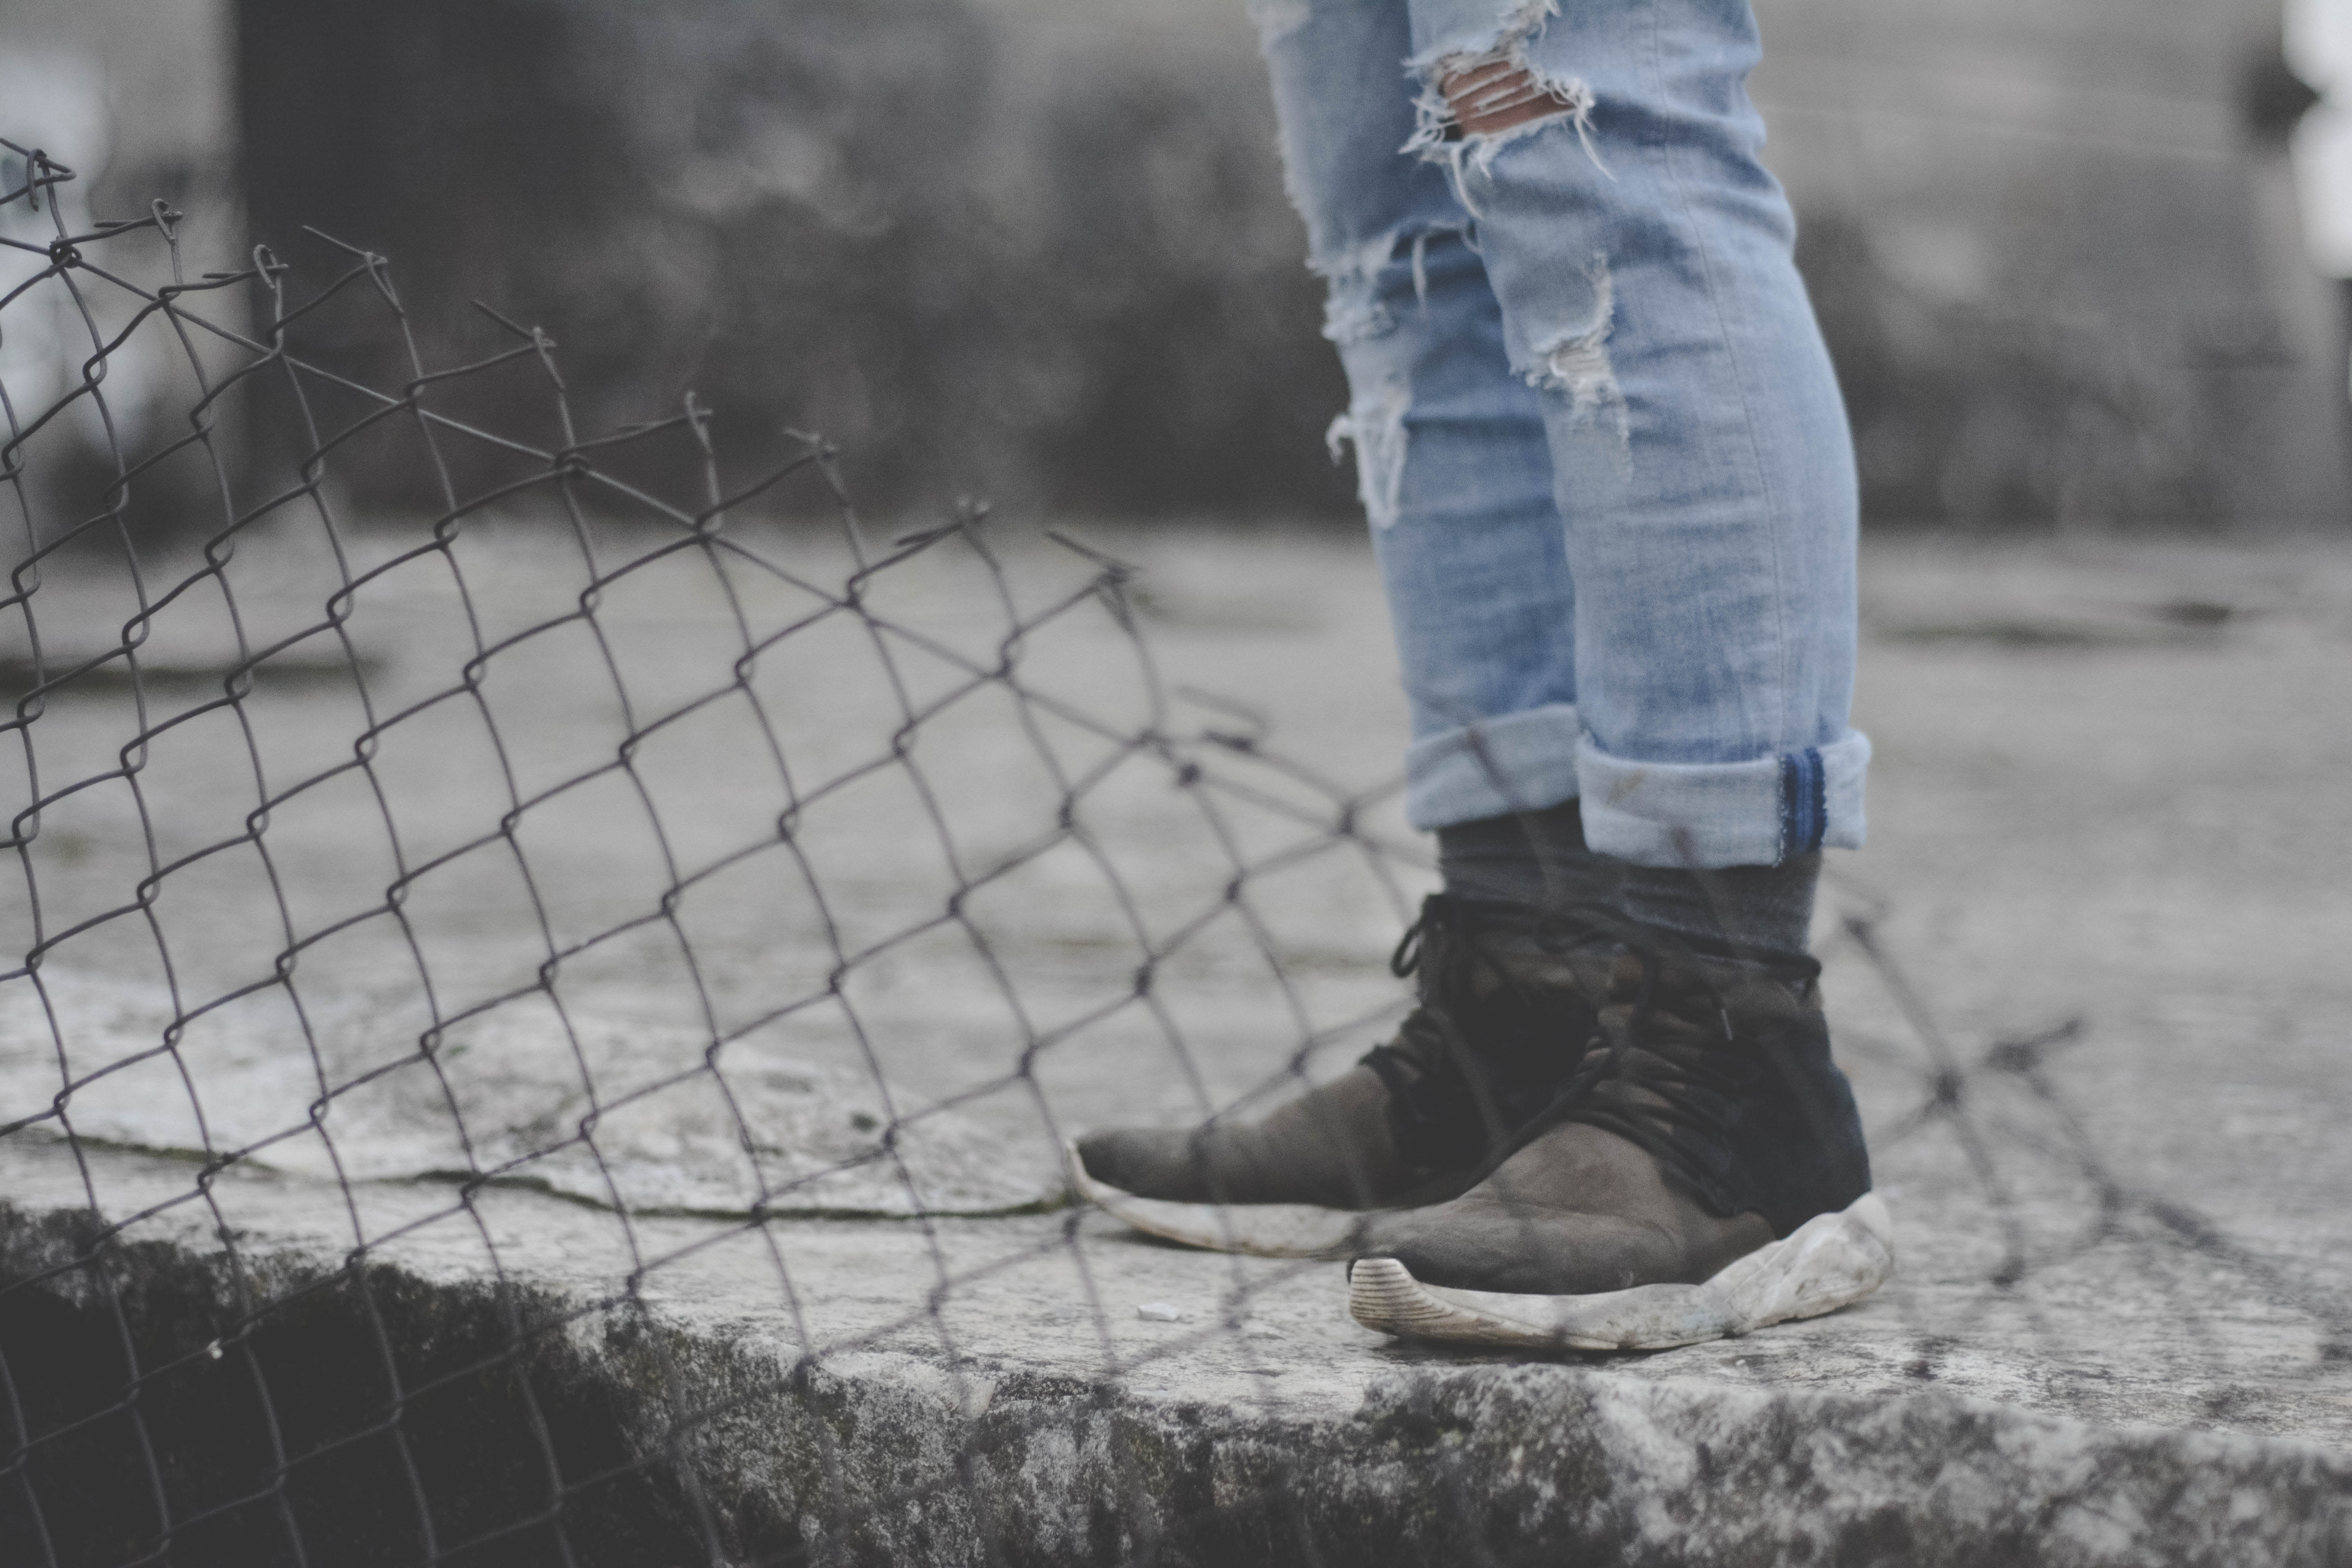
person, shoe, snow, winter, white, leg, jeans, spring, weather, child, blue, chainlink, black, season, shoes, footwear, photograph, ripped